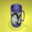
Label: cup